OREDA

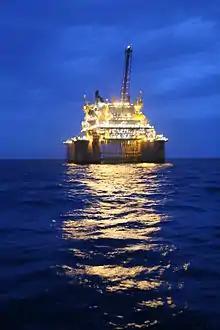
Troll B, the world's only semi-submersible platform made of concrete, in the Troll gas field (North Sea).

At times companies have left or joined the project, sometimes as the result of name changes or mergers. The following table lists which companies have contributed data to the OREDA project in phases XII, XIII and XIV.